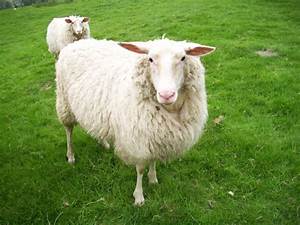
Label: pecora